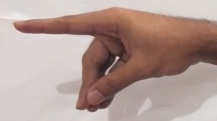
ASL sign: P